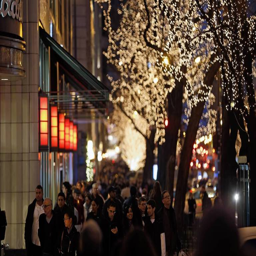
people walk along a city illuminated by the street 's holiday lights .